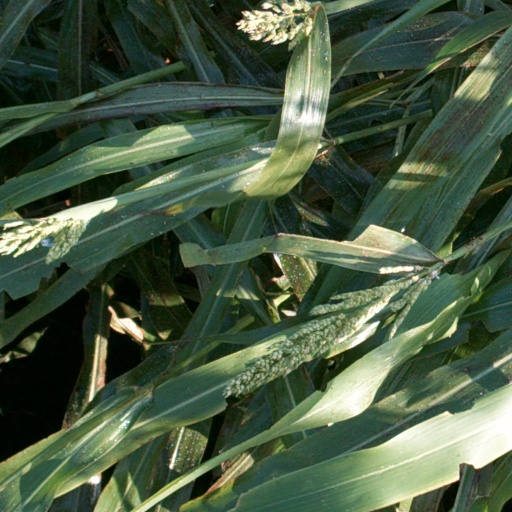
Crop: sorghum